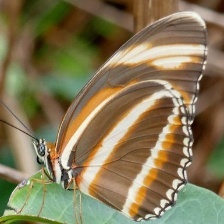
Species: BANDED ORANGE HELICONIAN